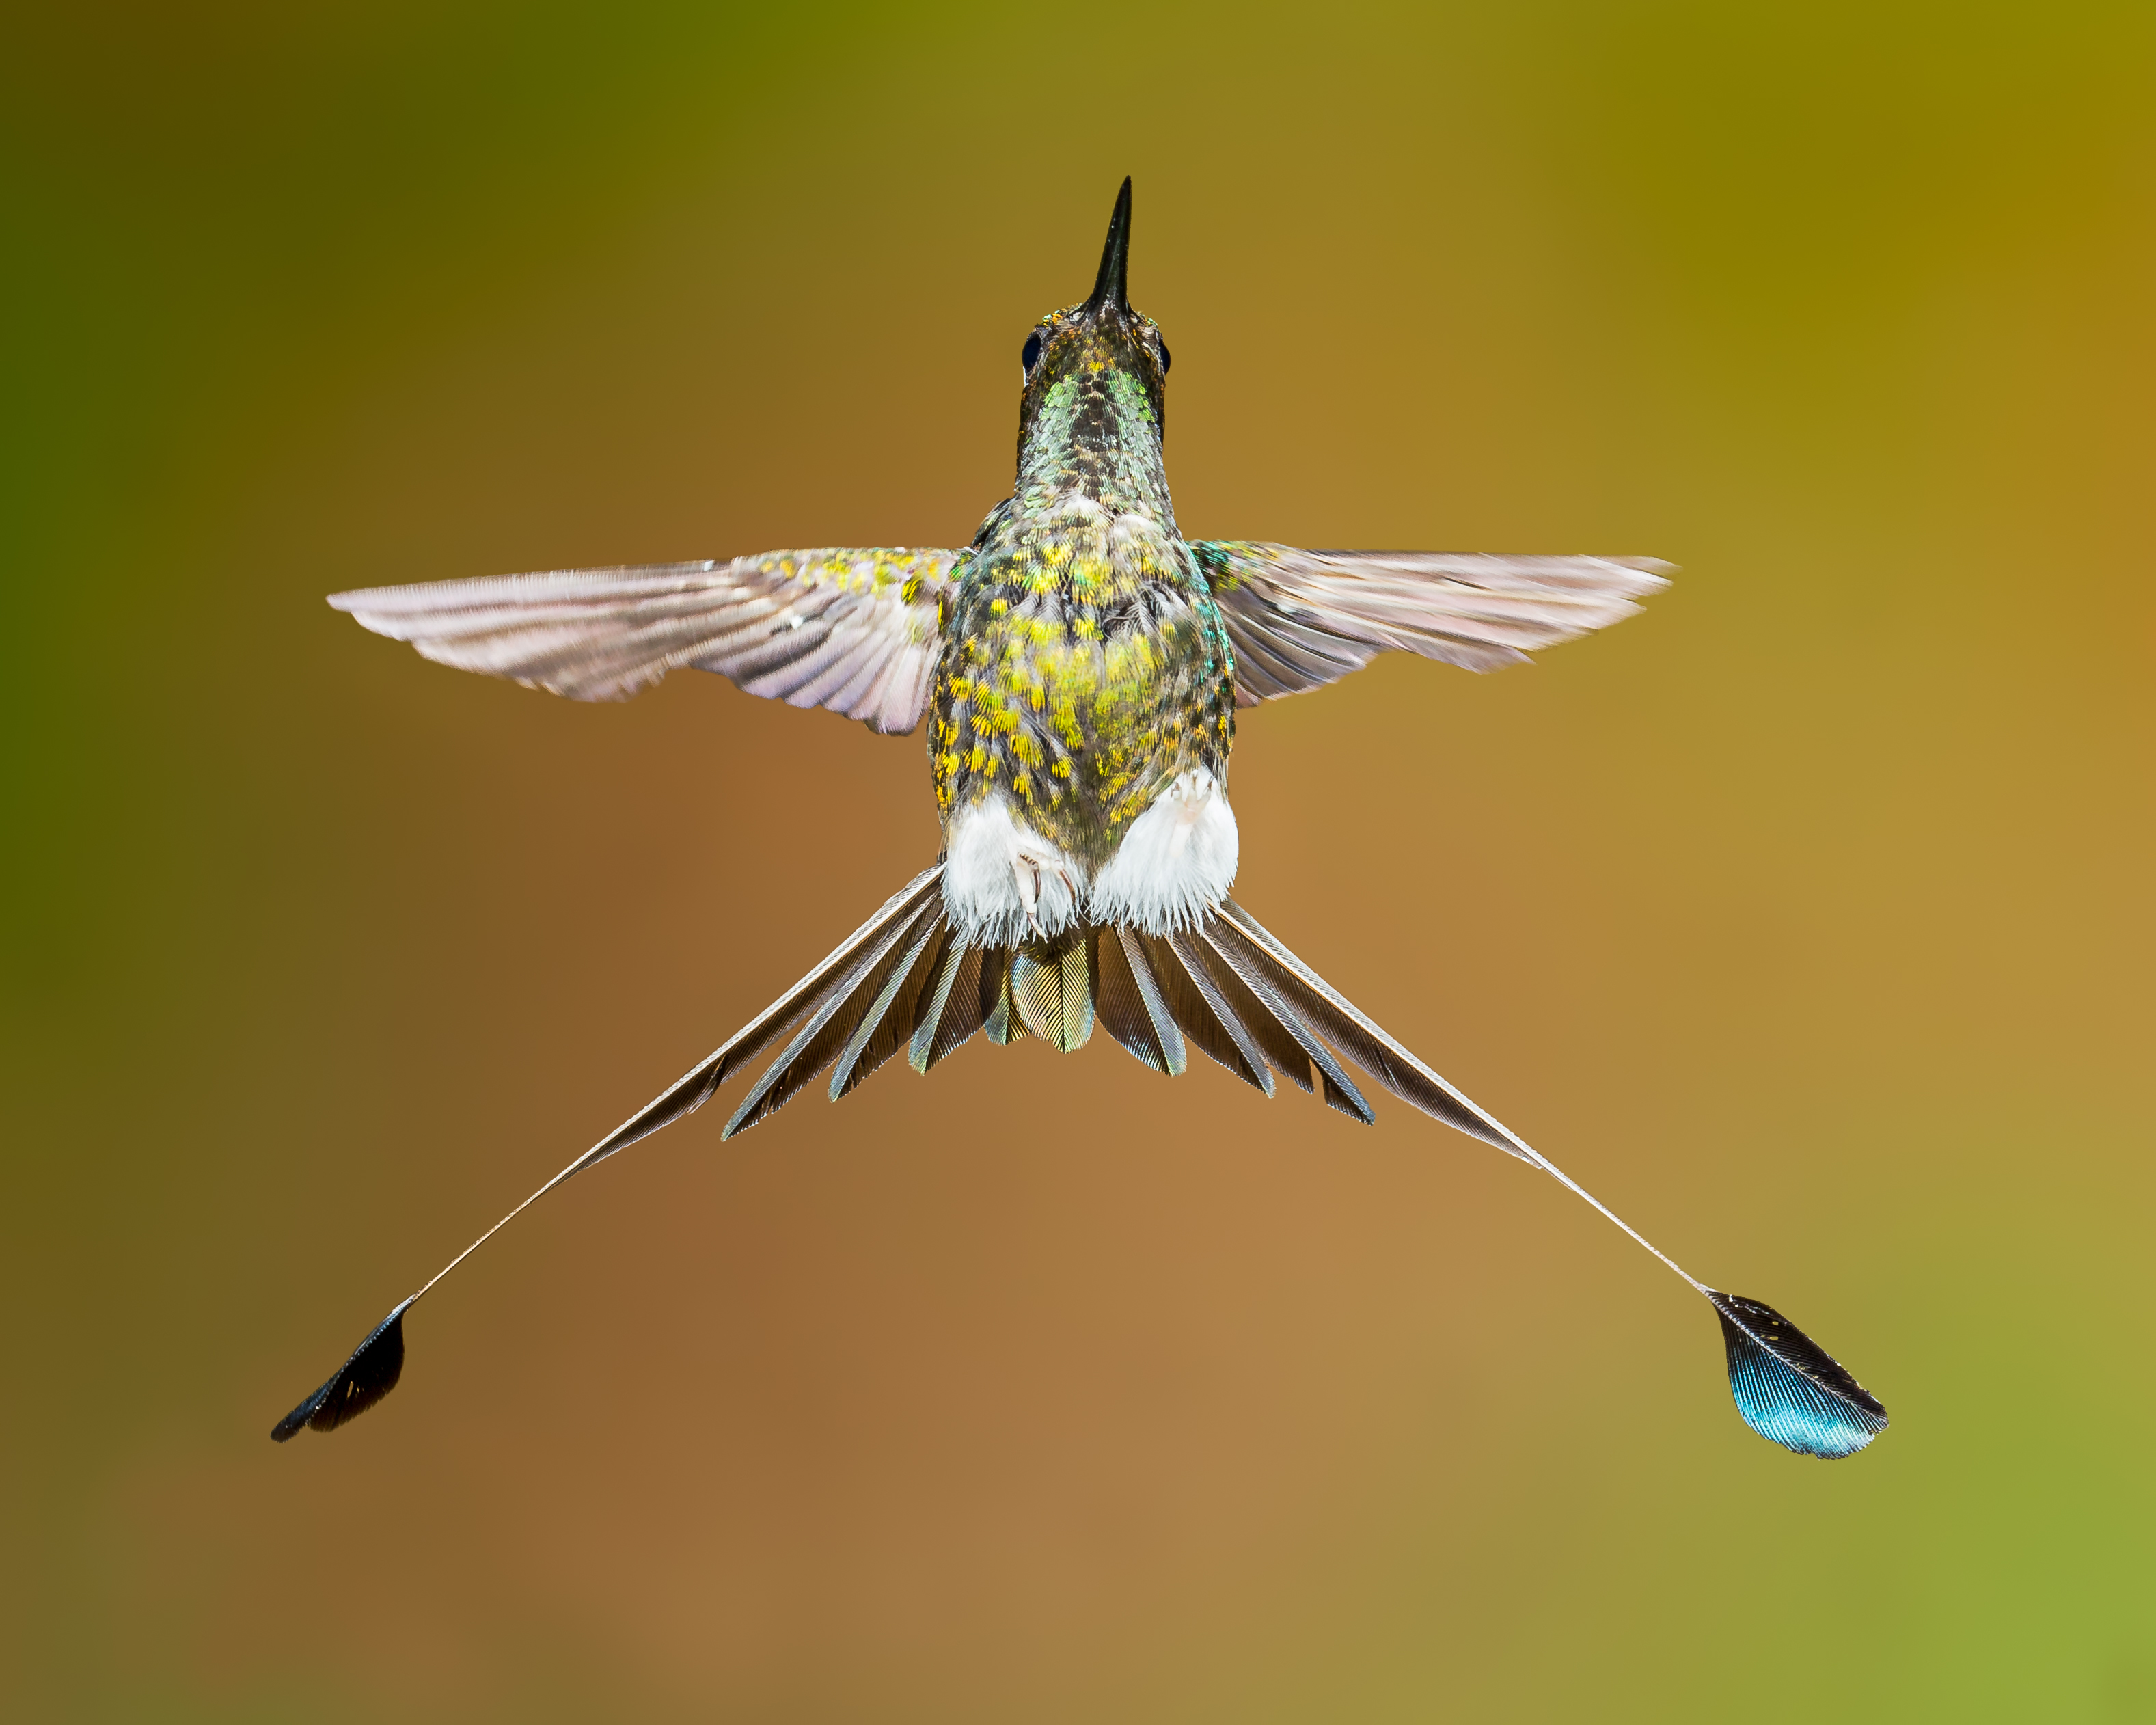
branch, bird, wing, beak, insect, hummingbird, yellow, fauna, vertebrate, finch, posture, andymorffew, morffew, tandayapabirdlodge, bootedrackettail, ecuador, goaway, aggressive, territory, macro photography, pollinator, perching bird